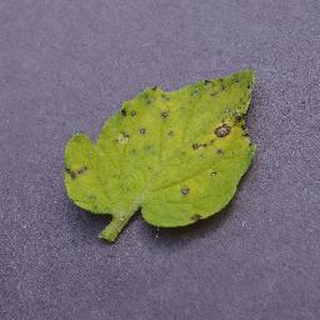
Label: tomato_septoria_leaf_spot